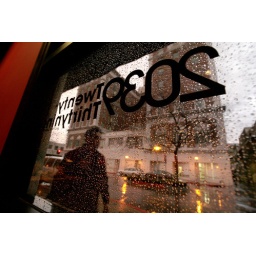
Raindrops sparkle in streetlight on a window of the new 2039 Ultralounge in downtown Fresno on Kern Street. John Walker/Fresno Bee